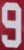
Number: 9